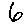
Label: 6